Juliana Paes

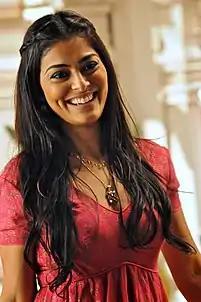
Juliana as Maya Meetha, the protagonist of "Caminho das Índias".

An actress, model and with a university degree, Paes became nationally known for her performances in "soap operas" of Rede Globo and for her looks. She was on the cover of Playboy magazine in May 2004.